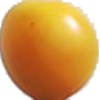
Label: Cherry Wax Yellow 1